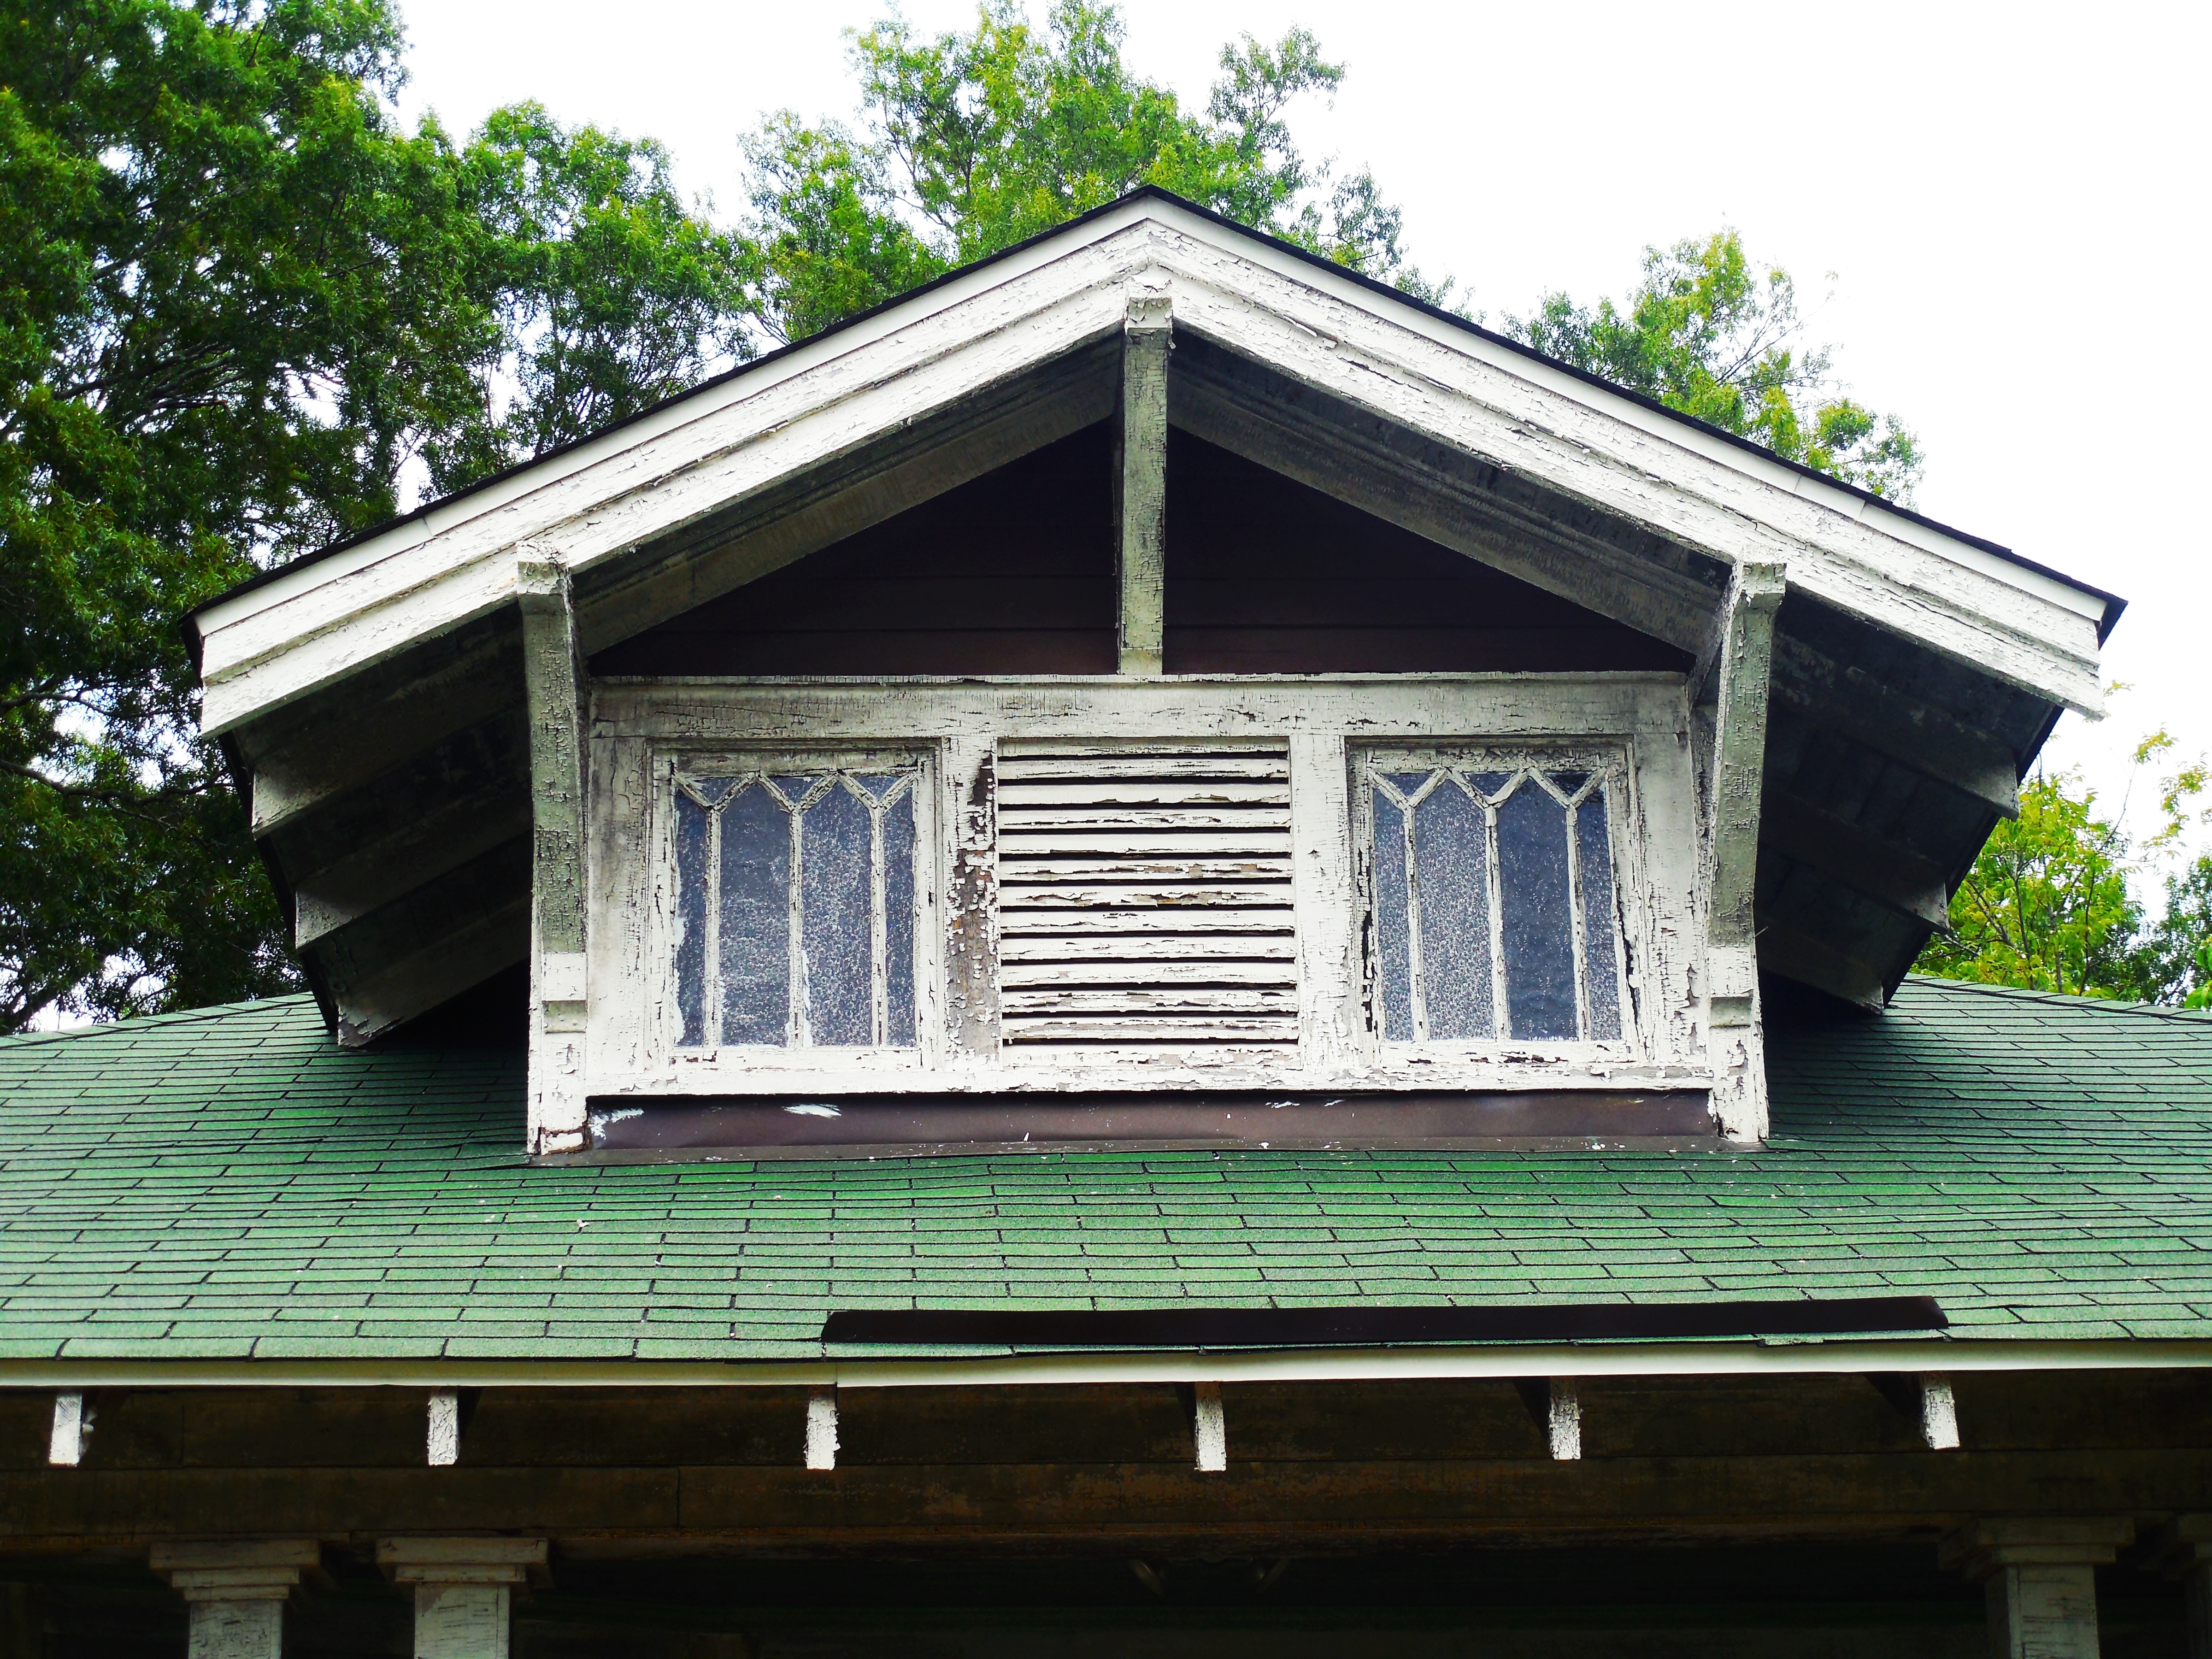
architecture, wood, house, window, roof, building, home, shed, porch, shack, cottage, facade, chapel, estate, log cabin, siding, outdoor structure